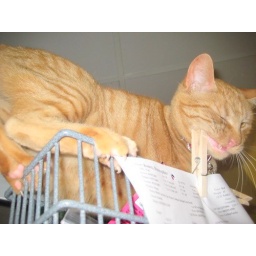
cat in a basket